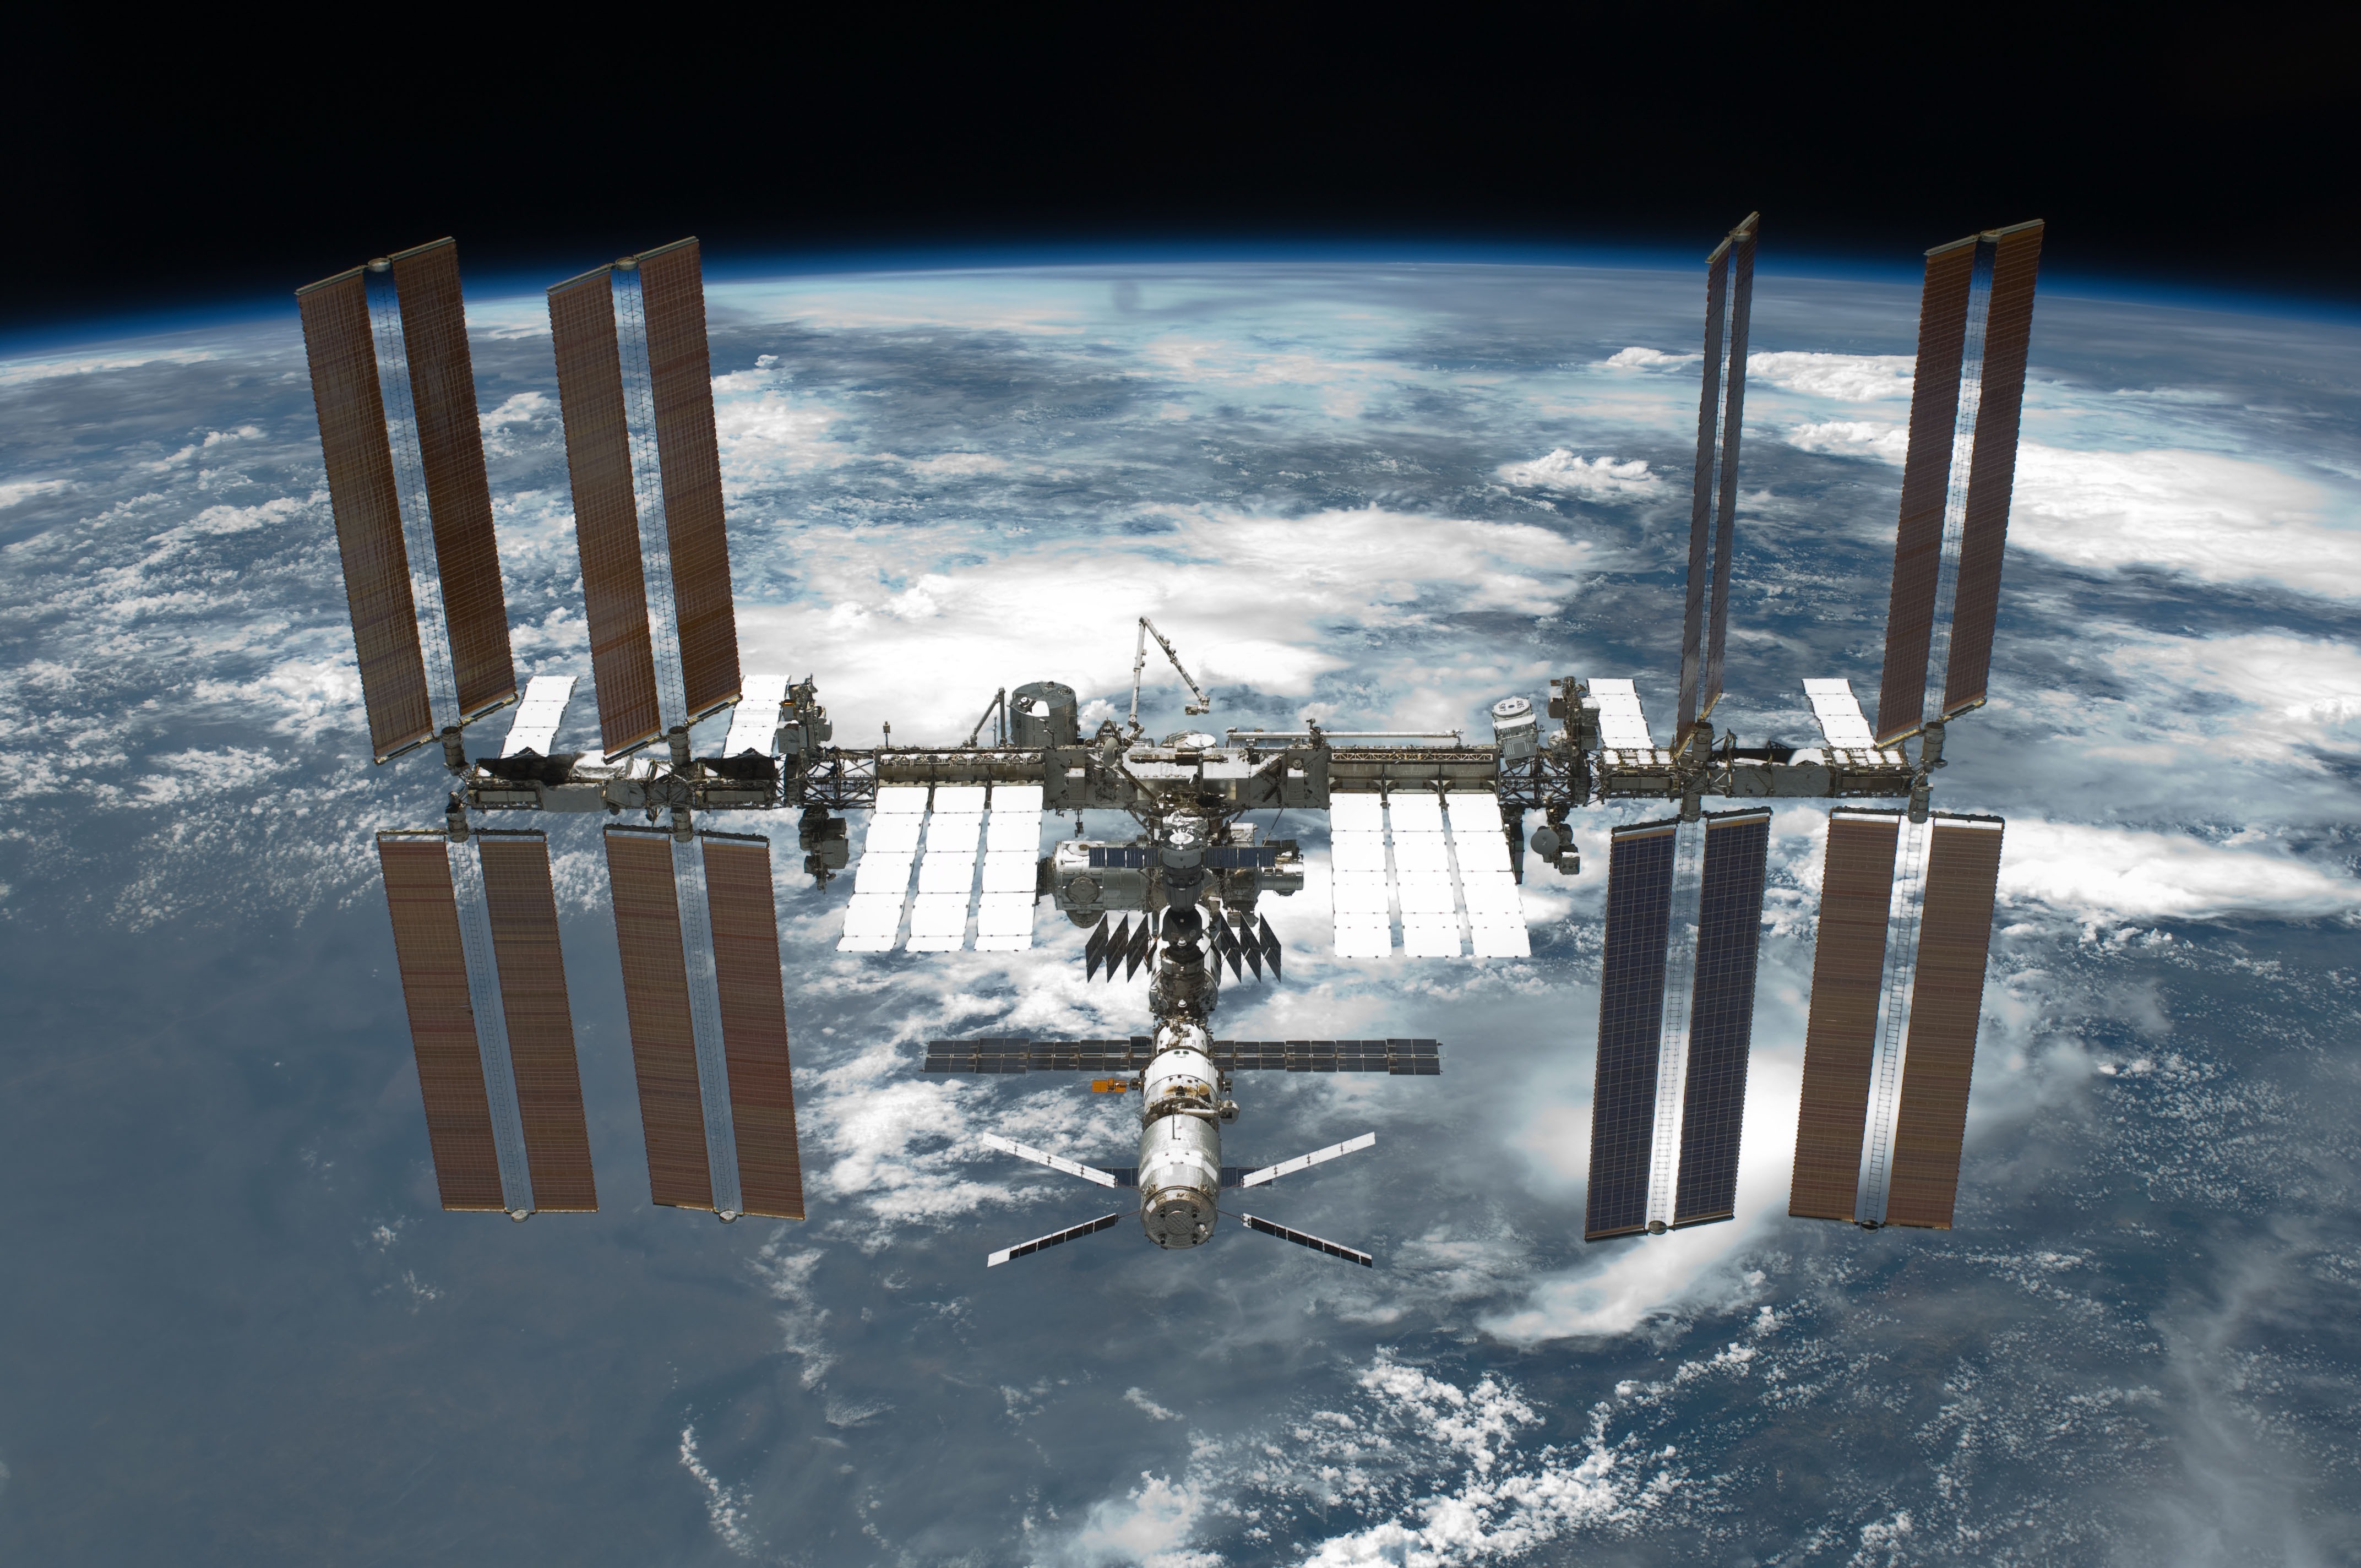
sea, water, ocean, snow, cloud, sky, atmosphere, reflection, vehicle, aviation, space, arctic, nasa, research, science, iss, forward, international space station, solar energy, science fiction, space travel, space station, solar modules, atmosphere of earth